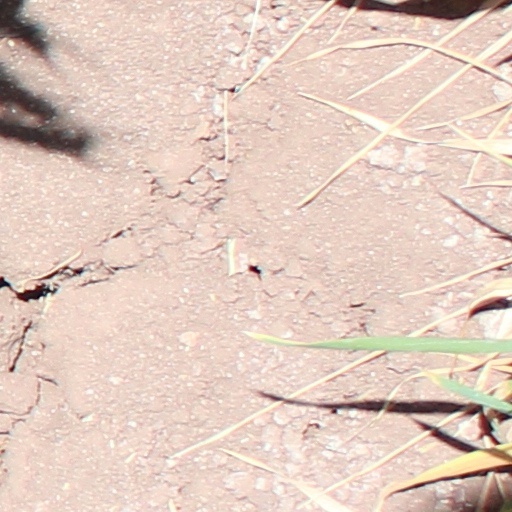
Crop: wheat